Ada Annie Watney

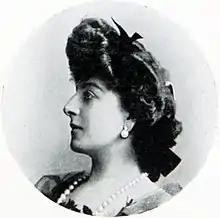
Ada Watney, c. 1900

Ada Annie Watney (née Nunn, later Weguelin) (1868-1938) was a founding member and committee member in the Ladies' Automobile Club (as Mrs Bernard Weguelin). It was reported in 1904 that she had driven nearly 60,000 miles in six years.